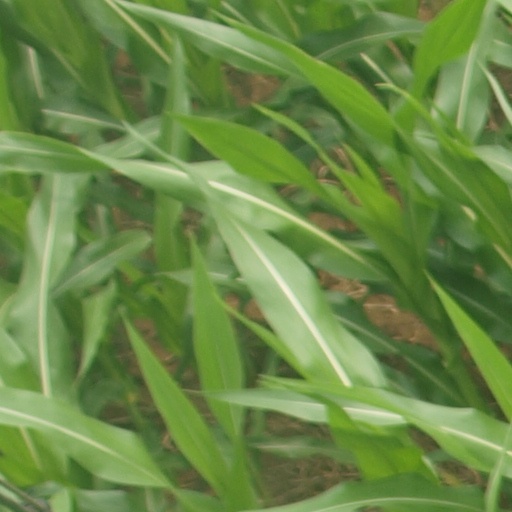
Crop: maize; corn